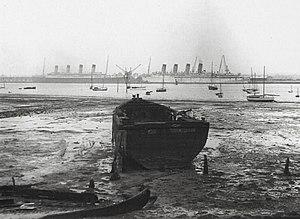
Le RMS Mauretania est un paquebot transatlantique britannique armé par la Cunard et construit par les chantiers Swan Hunter & Wigham Richardson à Wallsend. Lancé le 20 janvier 1906, il est alors l'un des paquebots les plus grands et les plus rapides du monde. Il remporte le Ruban bleu en 1907 et conserve son record pendant vingt-deux ans.
Le RMS Olympic est un paquebot transatlantique britannique, construit par les chantiers Harland & Wolff pour la White Star Line. Il est le sister-ship des infortunés Titanic et Britannic. Contrairement à ces derniers, l’Olympic a eu une longue et brillante carrière, et en a tiré le surnom d’« Old Reliable ». Cette carrière a néanmoins été marquée par plusieurs collisions avec d'autres navires. La plus importante de ces collisions, avec le croiseur HMS Hawke a eu pour principale conséquence de retarder le départ du Titanic de près d’un mois en raison des réparations de l'Olympic qui ont nécessité un transfert de main d'œuvre.